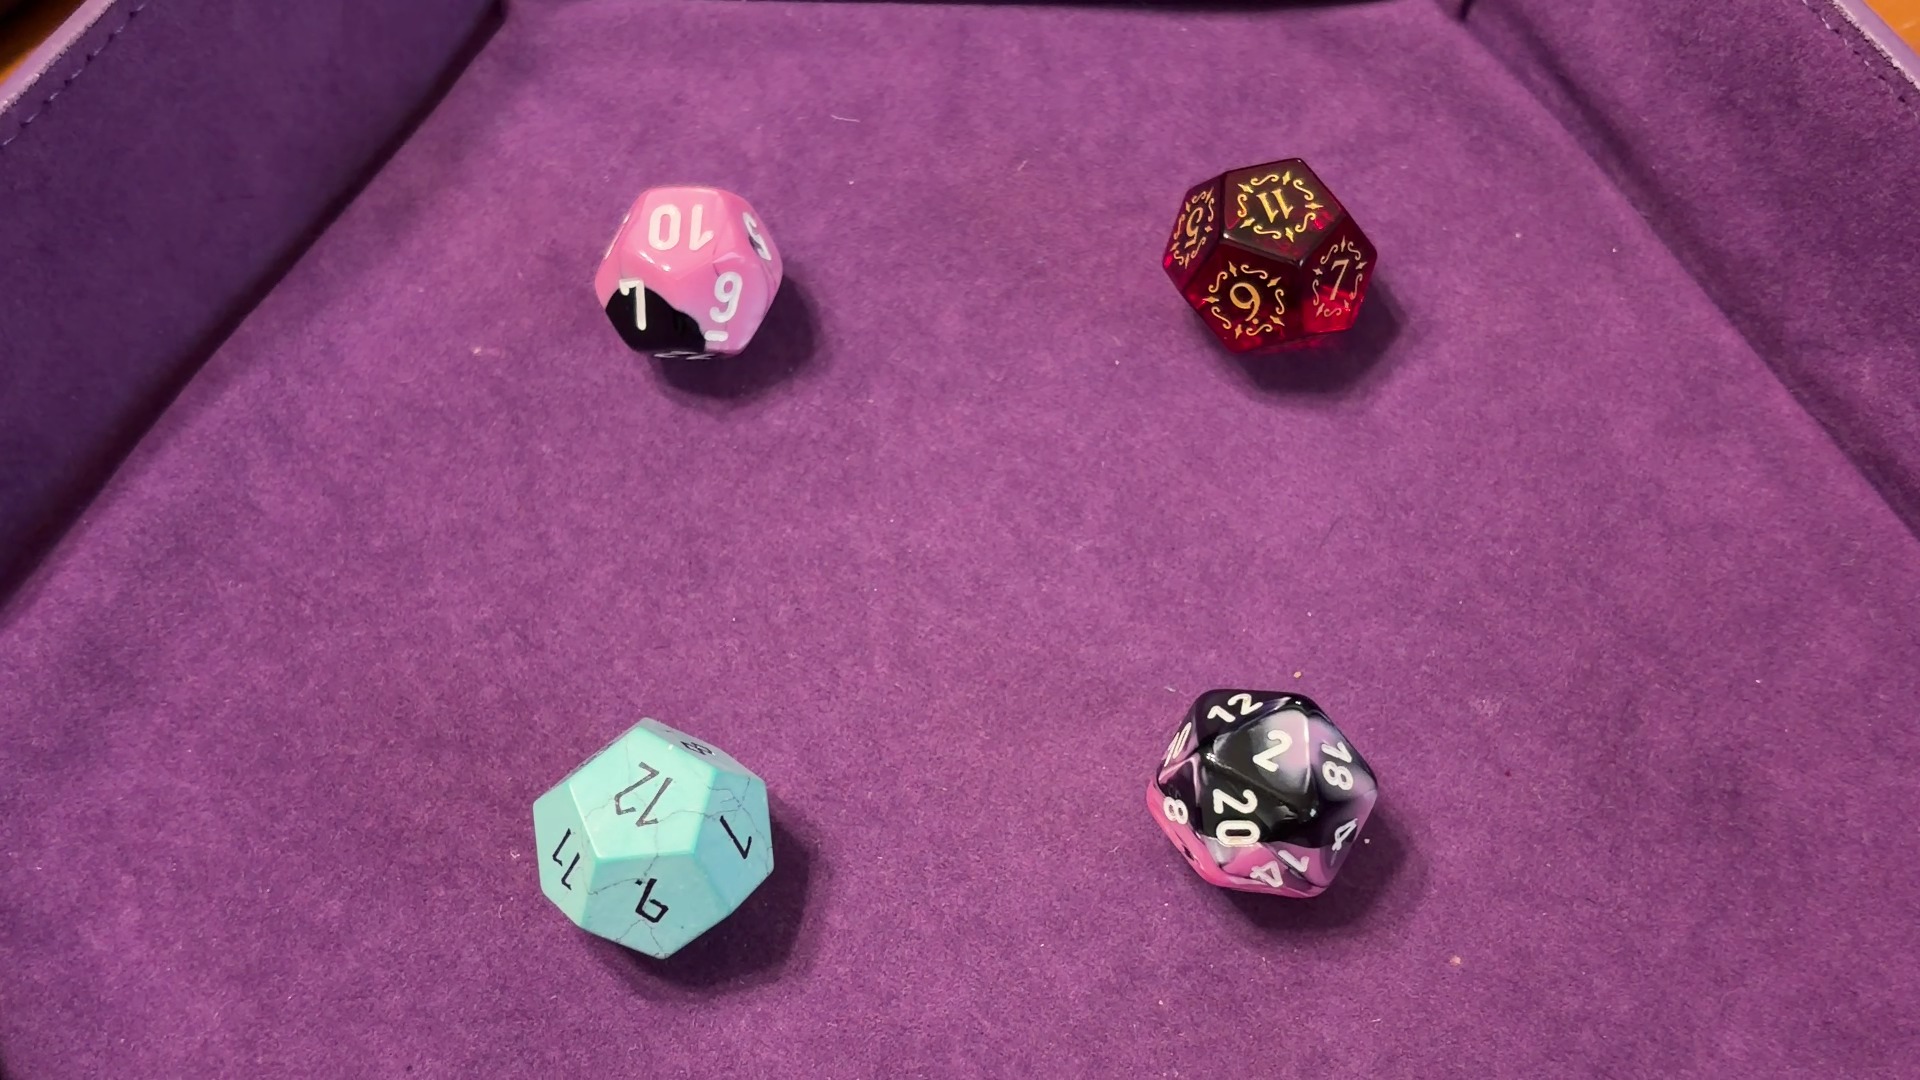
Dice in frame:
type: d12
value: 10
type: d12
value: 11
type: d12
value: 12
type: d20
value: 2
Label source: human
Face values trusted: yes